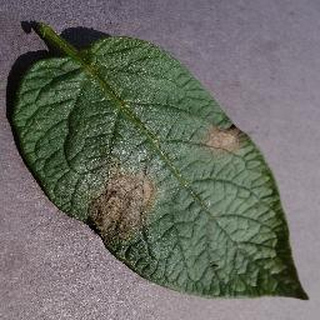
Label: potato_late_blight